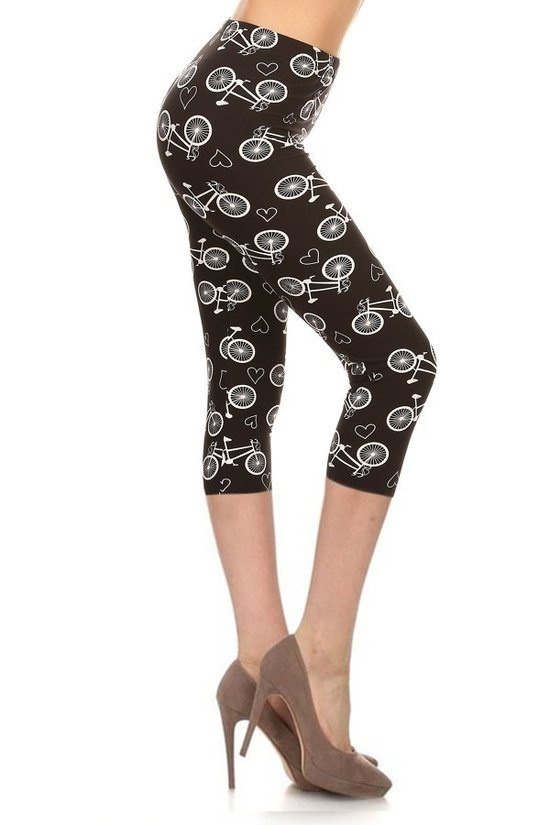
Multi-color Print, Cropped Capri Leggings
Brand: Quincy Quacy Designs
Imported One Size Multi-color print, cropped capri leggings in a fitted style with a banded high waist. 98% Polyester 2% Spandex Multi LIT Multi-color Print, Cropped Capri Leggings
Category: Apparel & Accessories > Clothing > Pants > Leggings